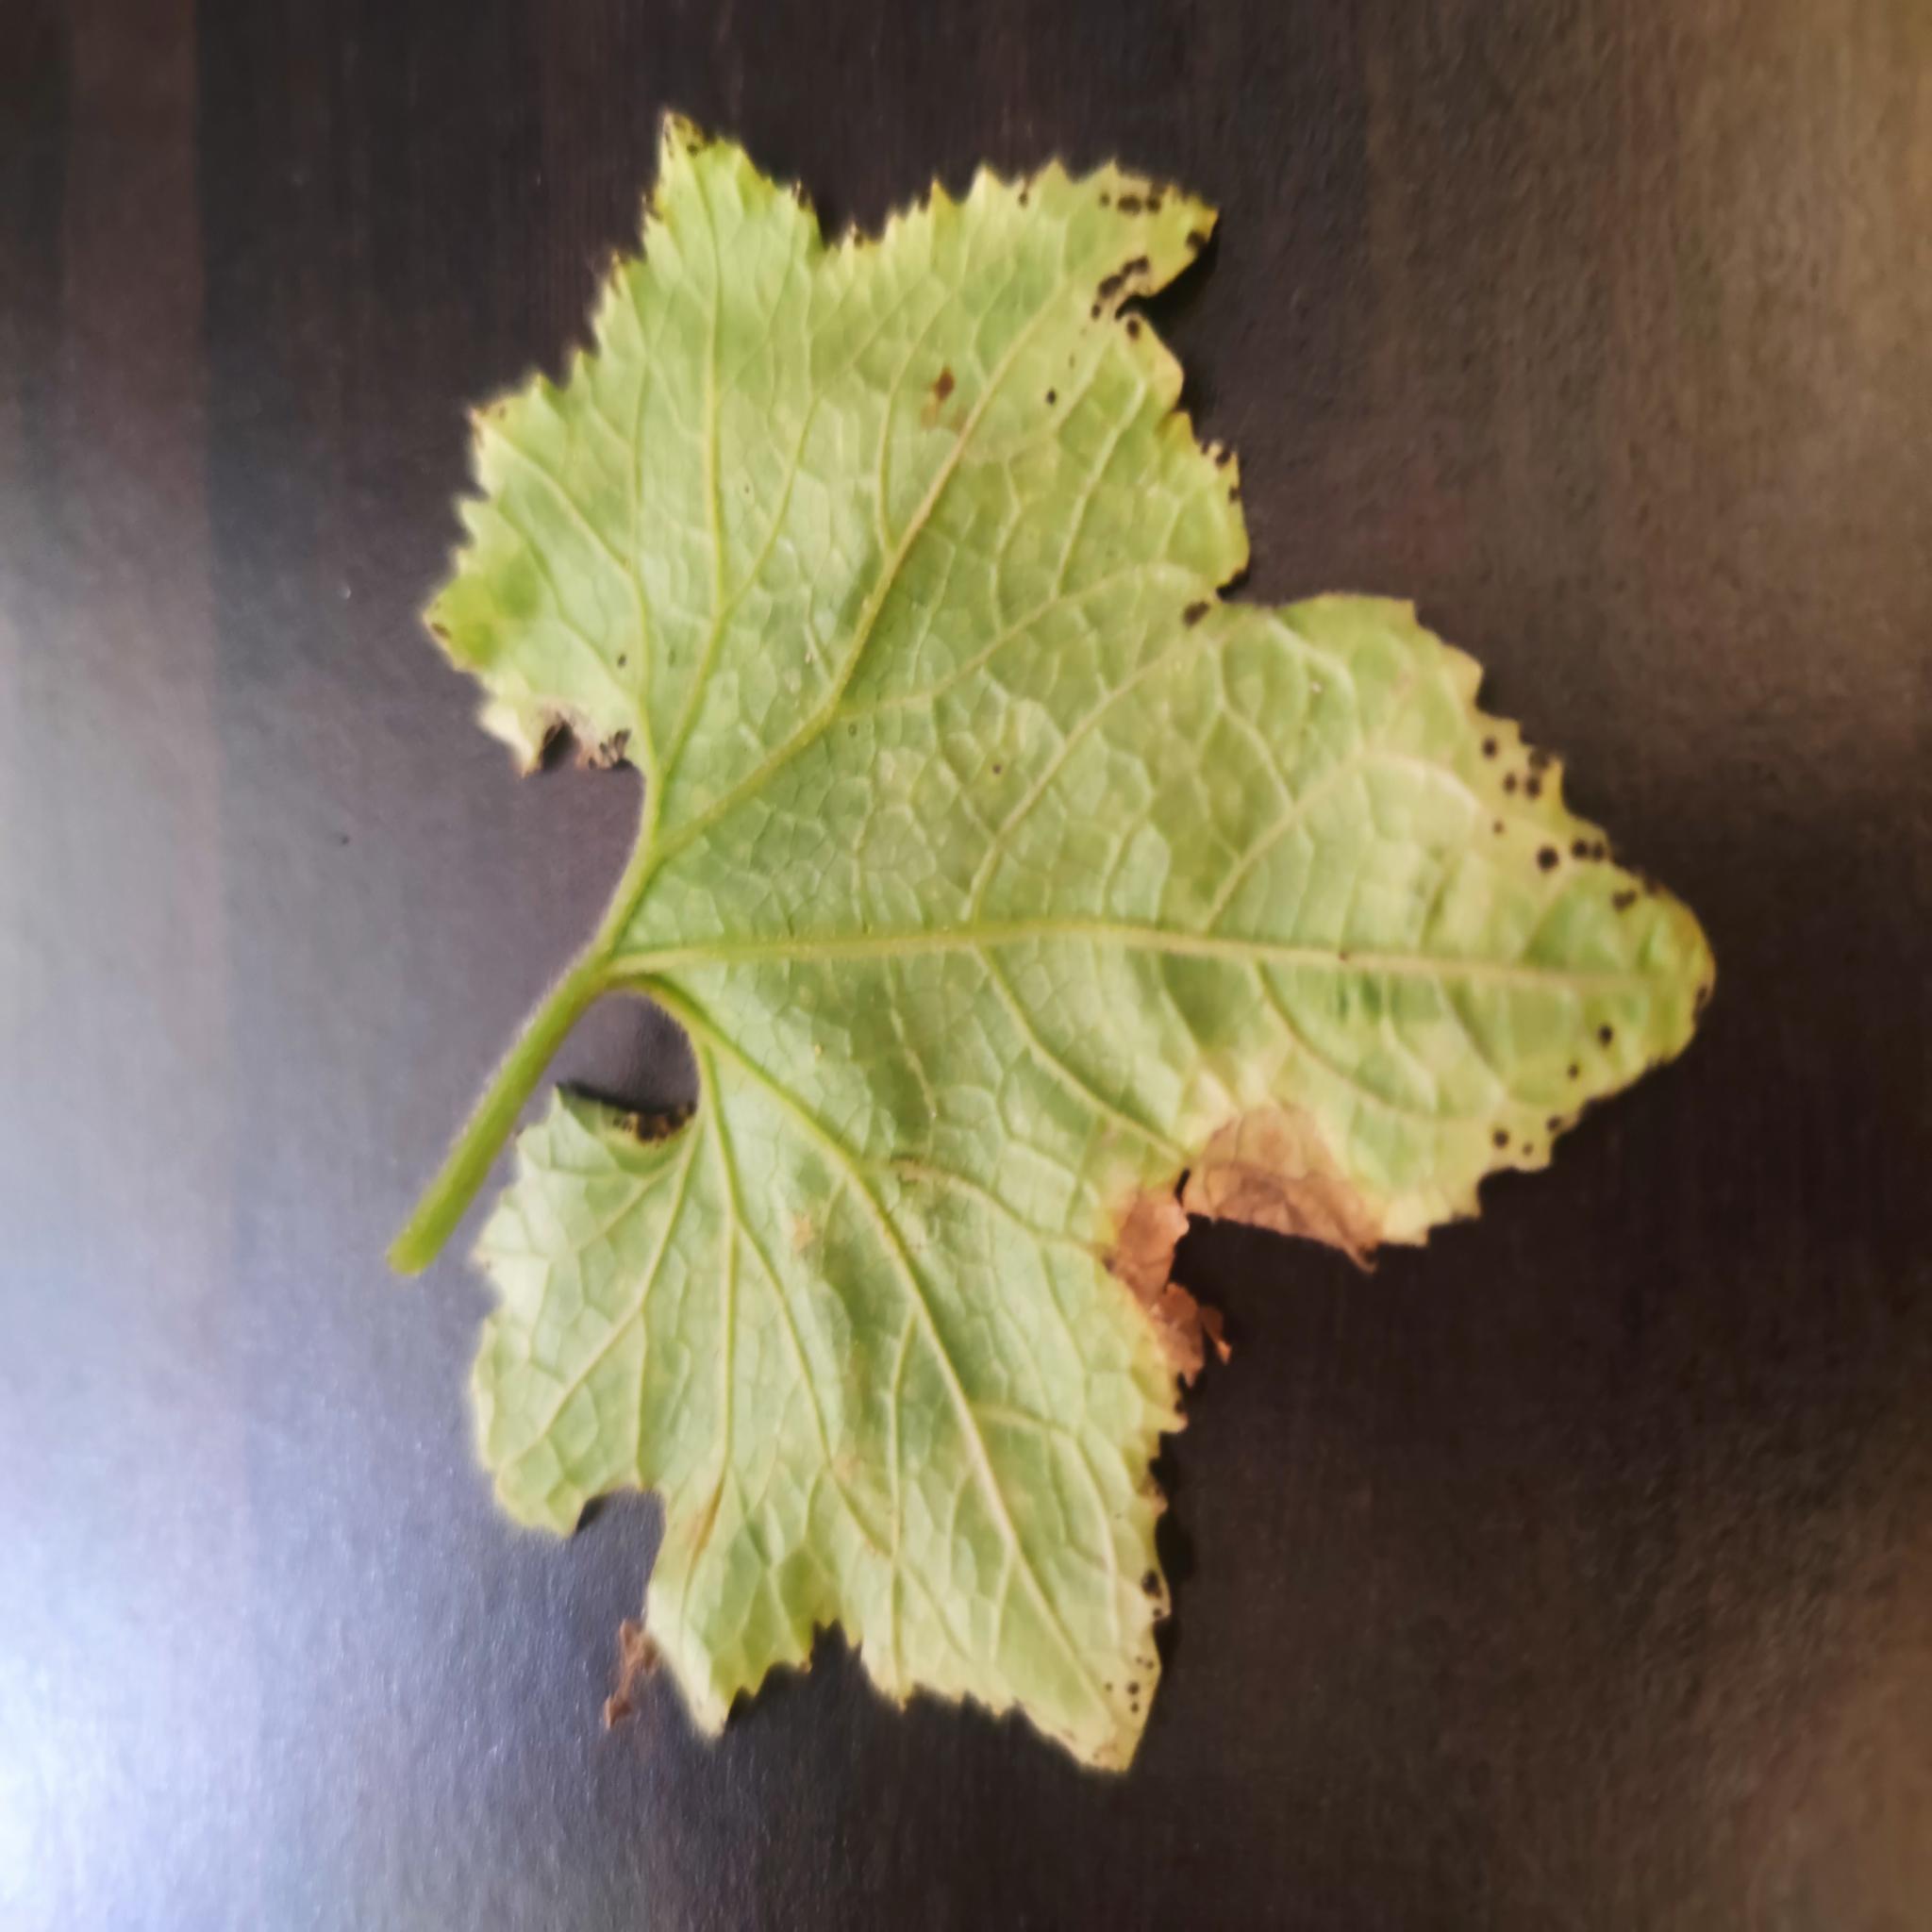
Label: Downy mildew